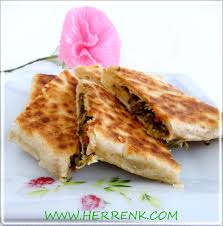
Yemek: gozleme